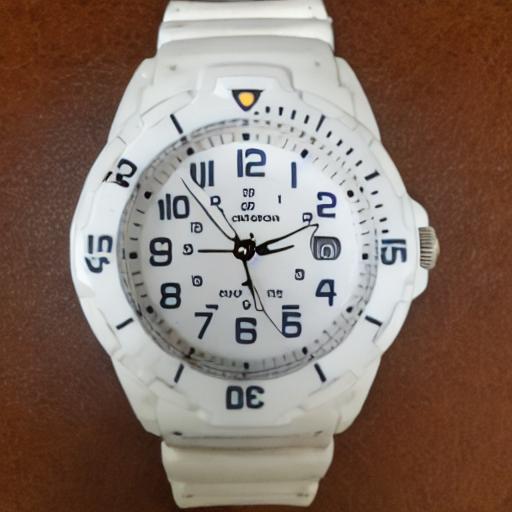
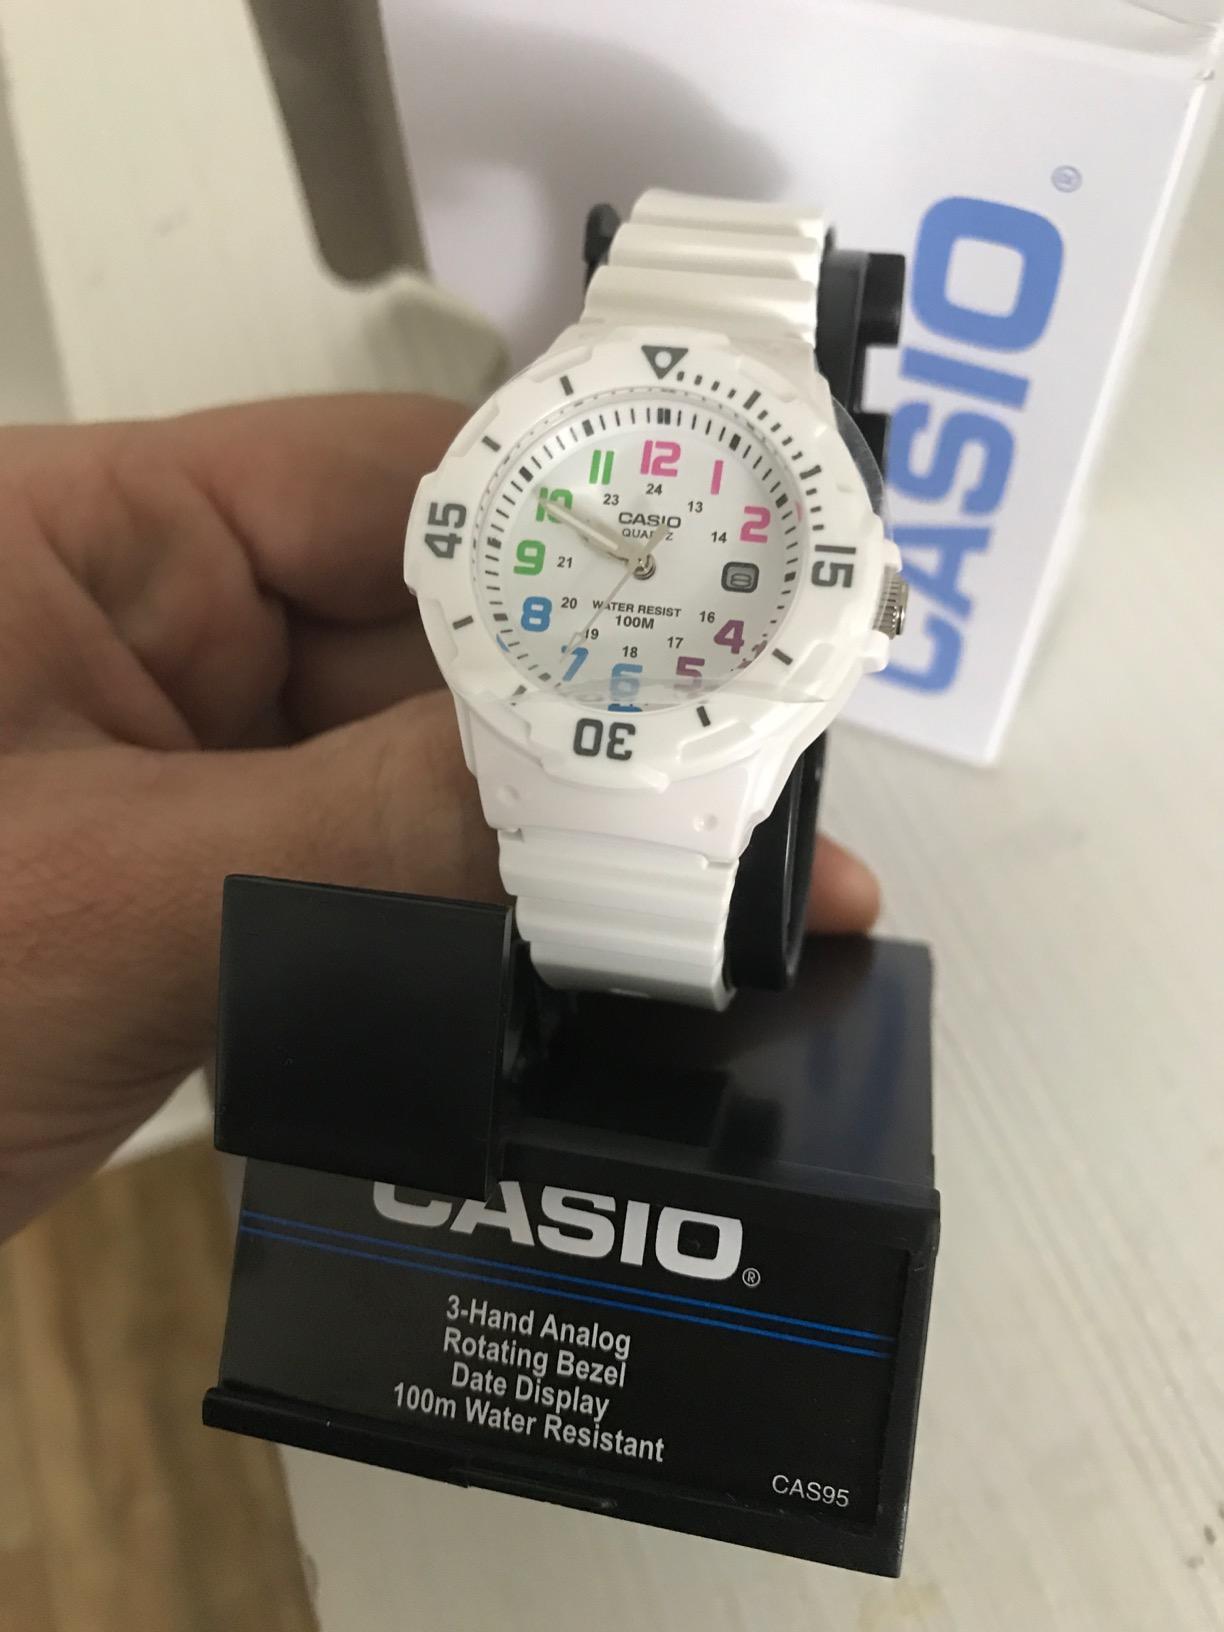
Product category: accessories_watch
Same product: no